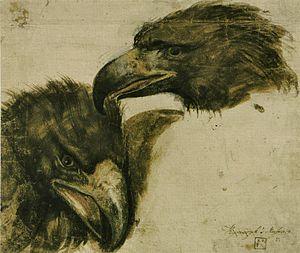
Giovanni Nanni, ou Giovanni de’ Ricamatori, plus connu sous le nom de Giovanni da Udine, né à Udine le 15 octobre 1487 et mort en 1564 à Rome, est un peintre et un architecte italien.